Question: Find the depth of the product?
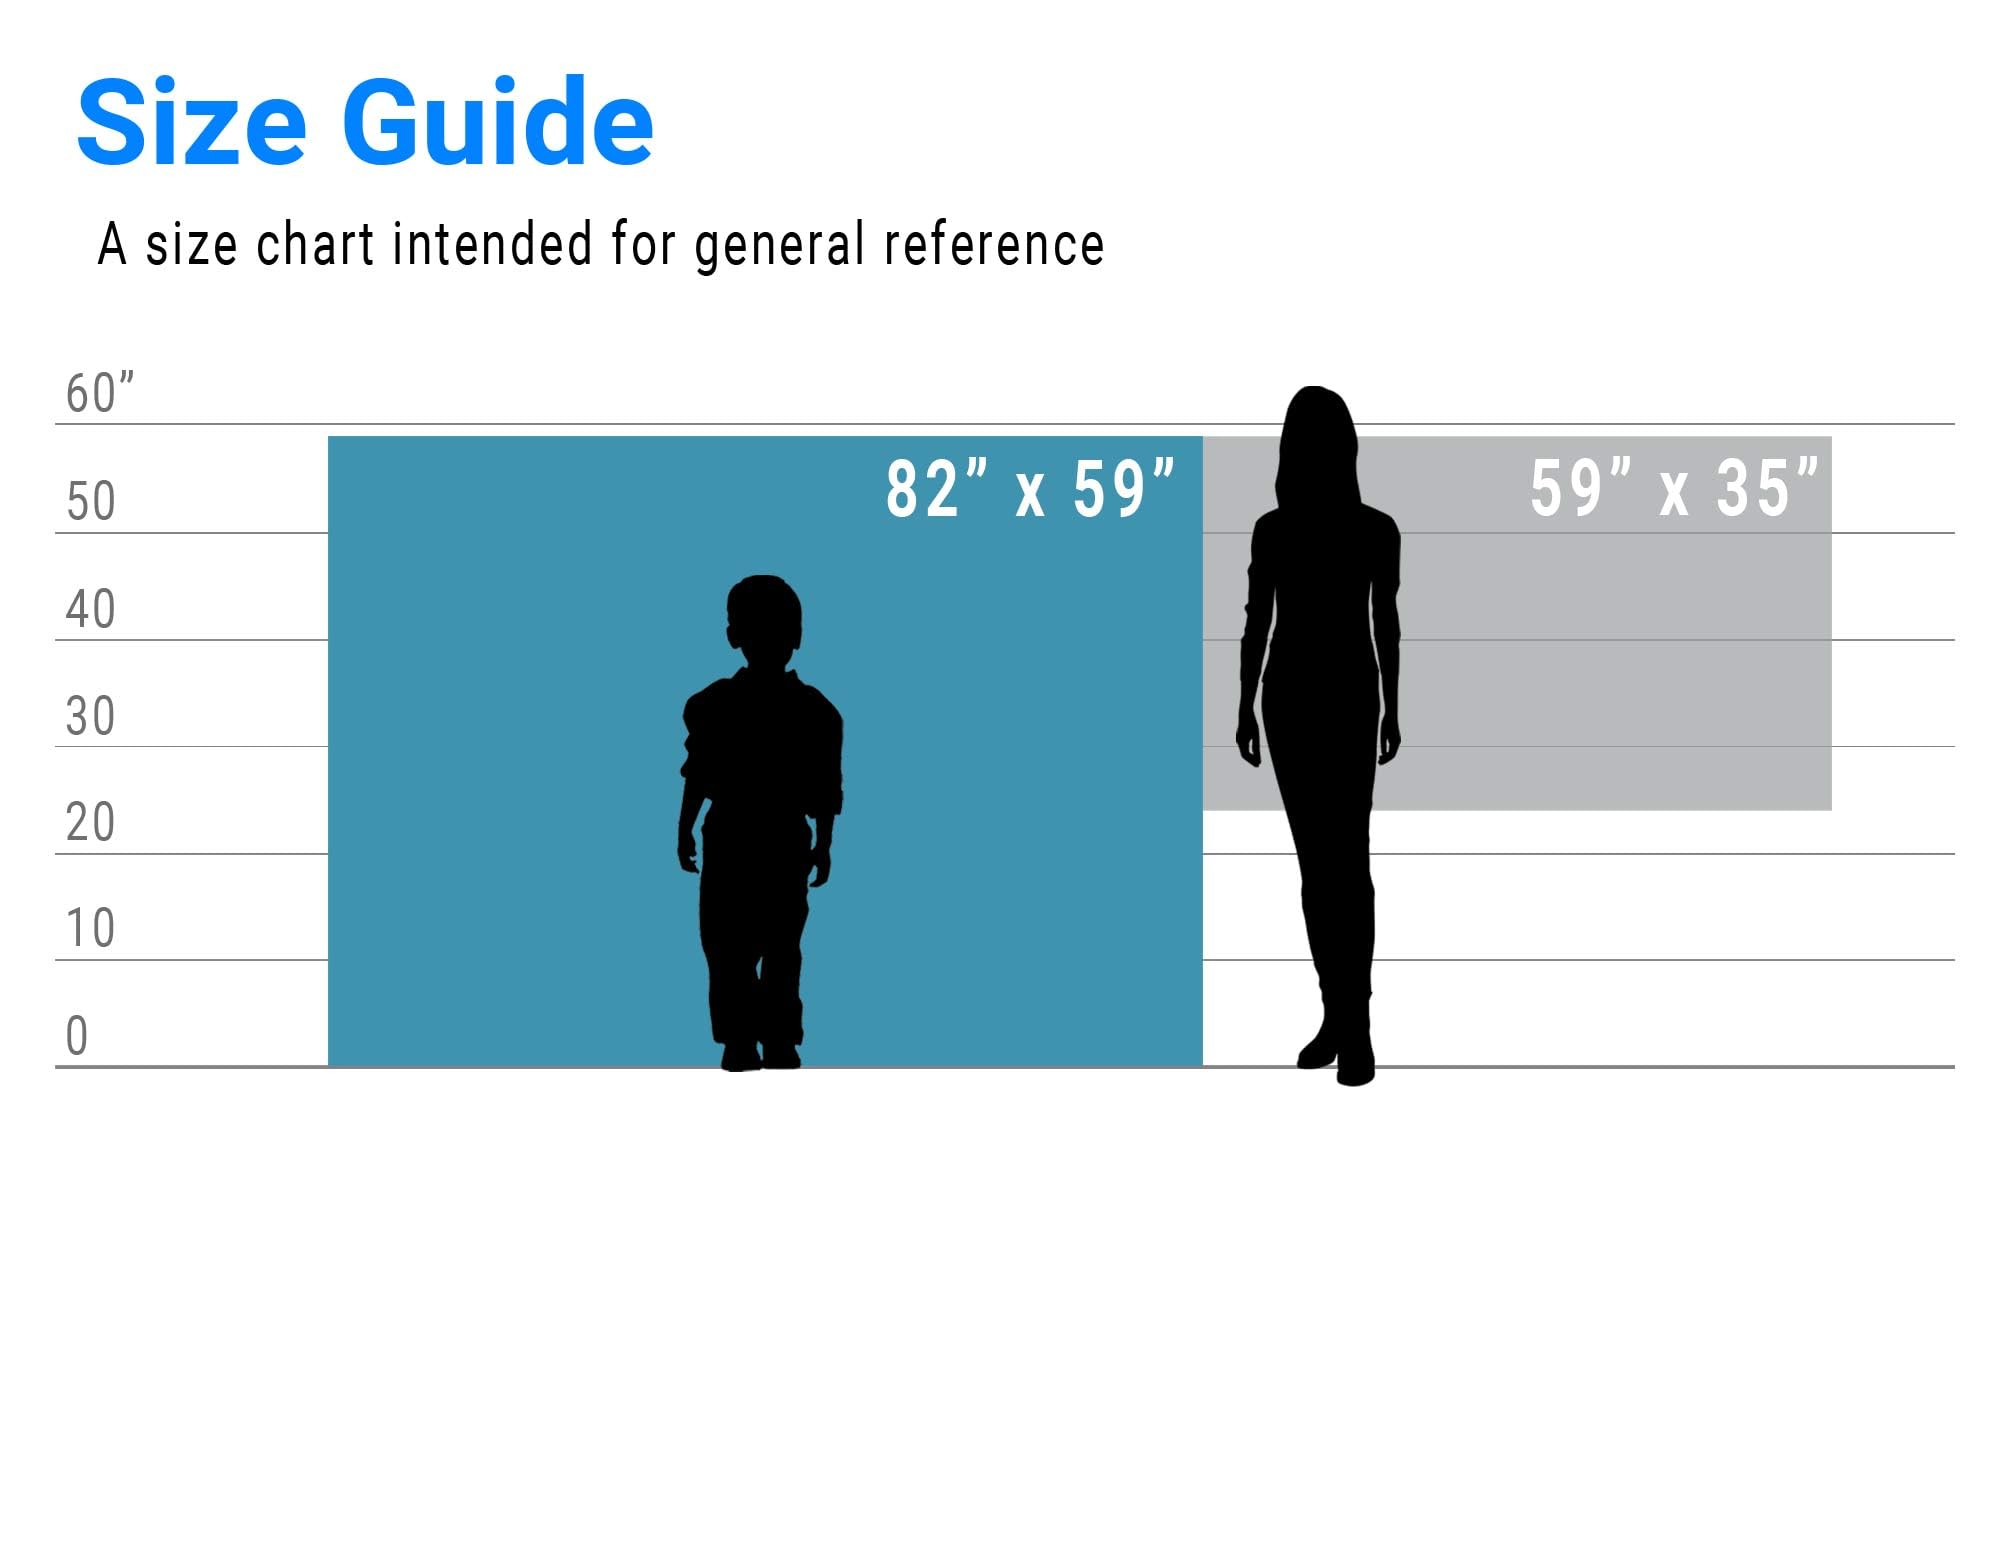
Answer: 60.0 inch